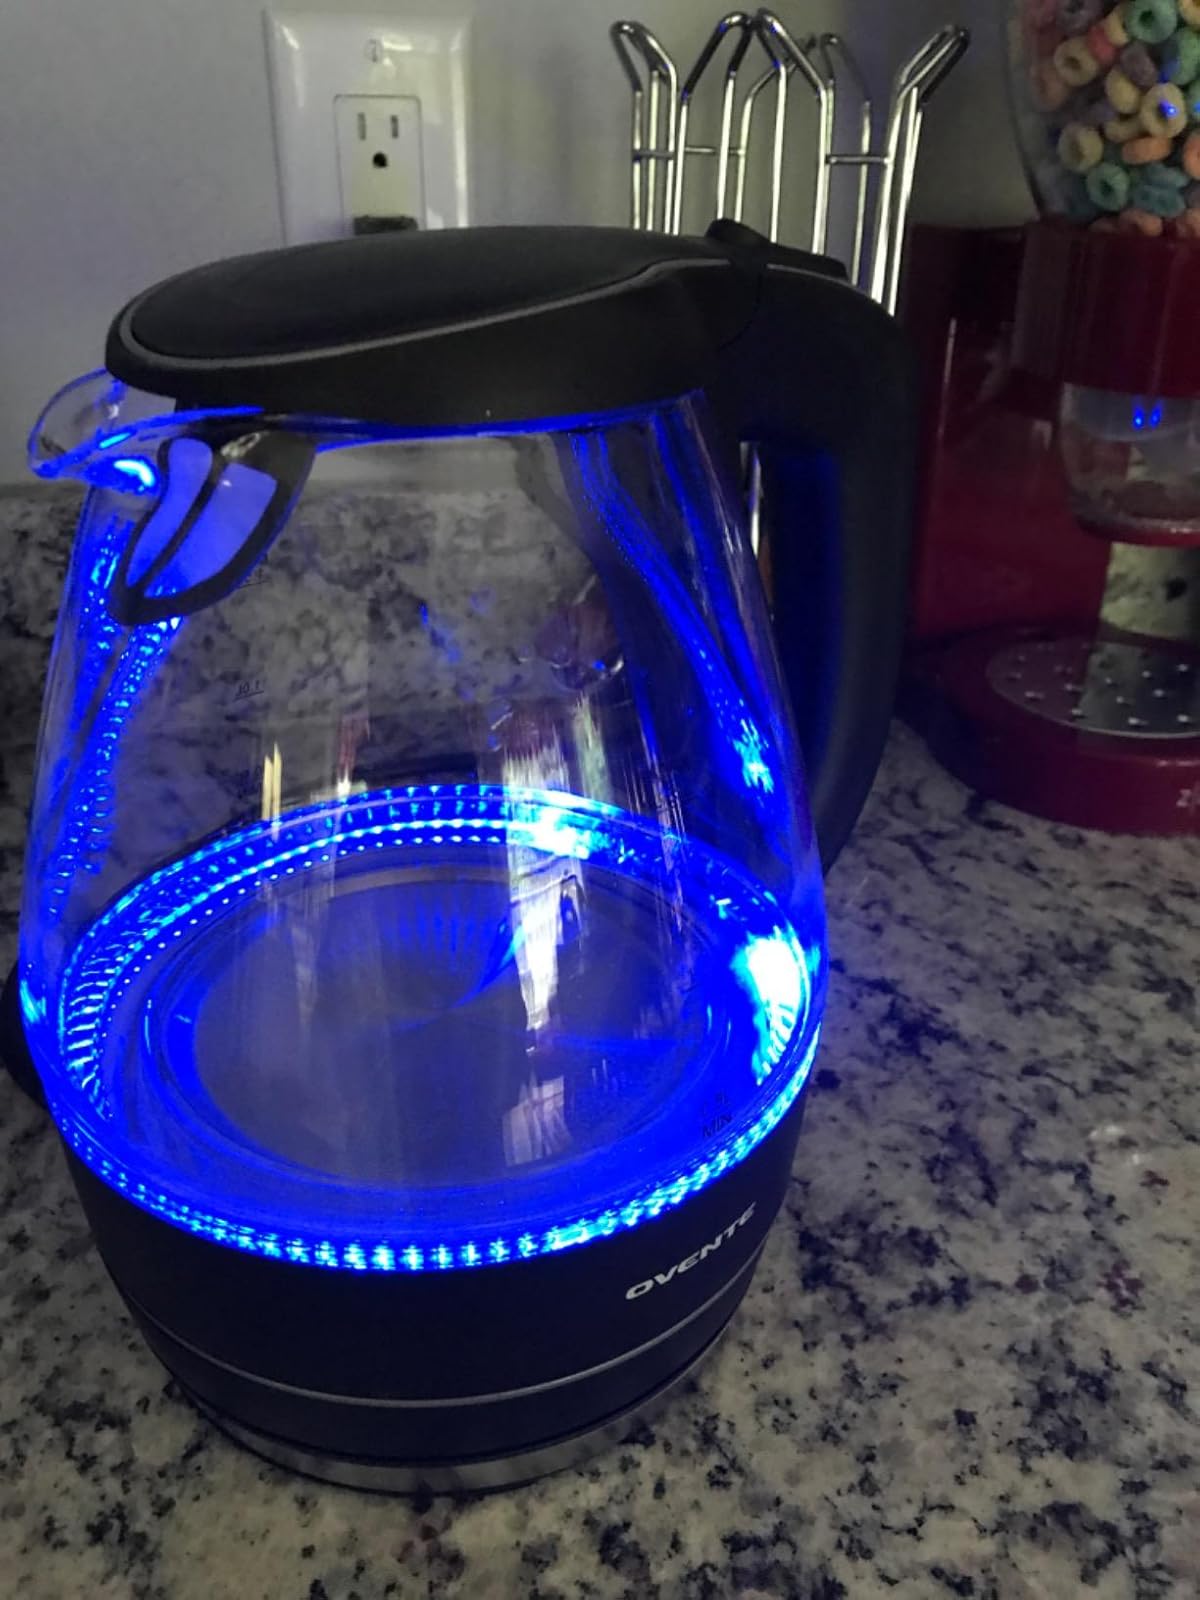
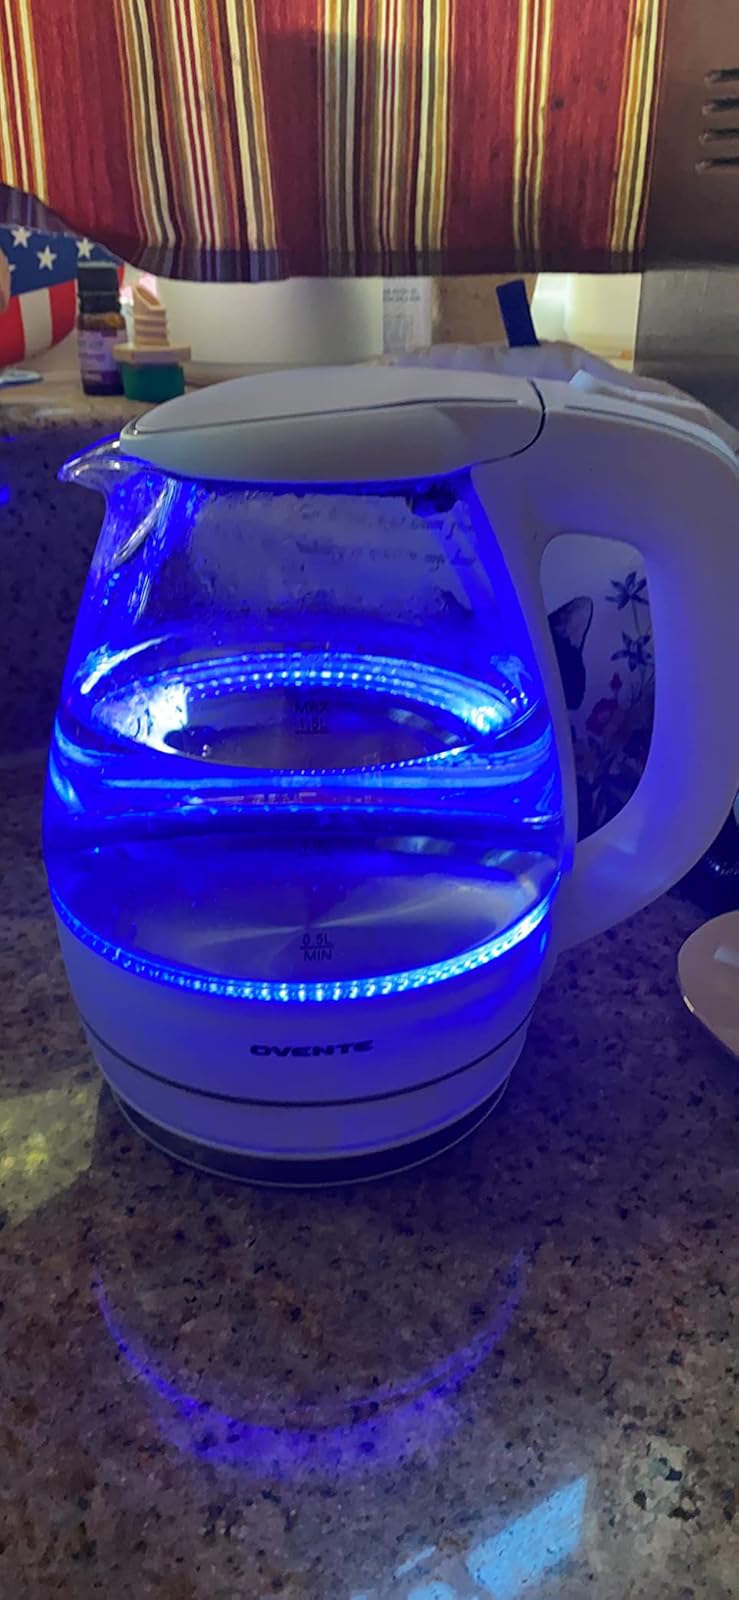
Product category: items_kettle
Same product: no